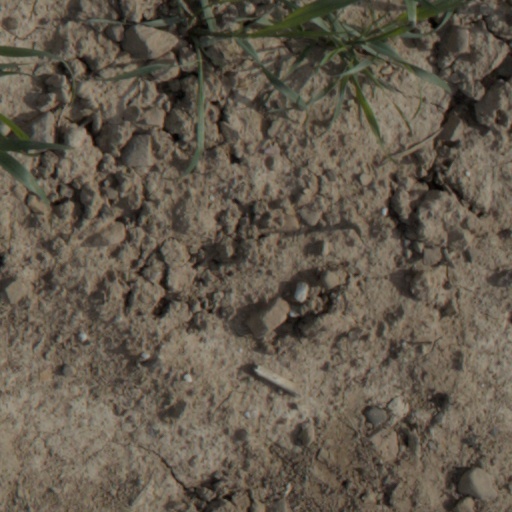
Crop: wheat